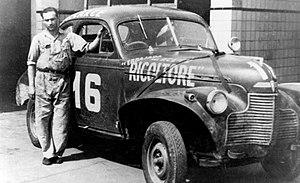
Juan Manuel Fangio, né le 24 juin 1911 à Balcarce et mort le 17 juillet 1995 à Buenos Aires, est un pilote automobile argentin.